Maria of the End of the World

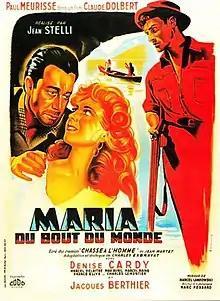

Maria of the End of the World (French: Maria du bout du monde) is a 1951 French adventure drama film directed by Jean Stelli. It stars Paul Meurisse, Denise Cardi (as Maria, Mathias' wife) and Jacques Berthier. It is based on the 1941 novel "La Chasse à l'homme" by Jean Martet. It tells the story of Maria, who desires to explore the Big City despite having a husband whose focus is less on her and more on his creatures.